It's a Laugh Productions

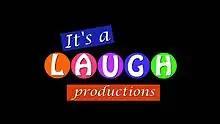
The 2009 version of the logo of It's a Laugh Productions, used until 2020.

It's a Laugh Productions, Inc. was founded on November 3, 2003, and by Don Mink and Amy Rabins, former talent agents of Brookwell McNamara Entertainment.